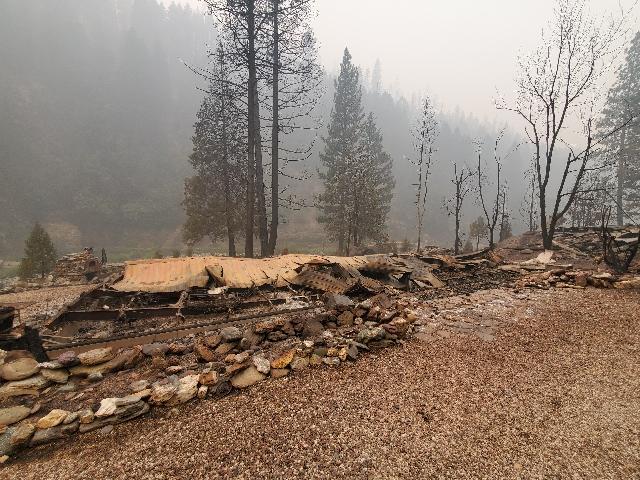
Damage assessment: destroyed